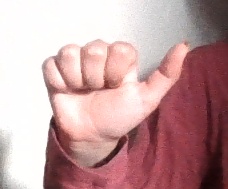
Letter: dhad